Respirator

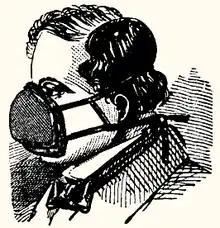
Woodcut of Stenhouse's mask

The history of protective respiratory equipment can be traced back as far as the first century, when Pliny the Elder (–79) described using animal bladder skins to protect workers in Roman mines from red lead oxide dust. In the 16th century, Leonardo da Vinci suggested that a finely woven cloth dipped in water could protect sailors from a toxic weapon made of powder that he had designed.